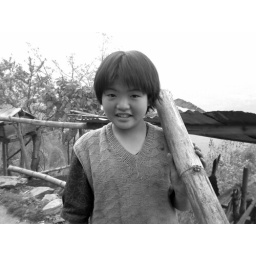
6500 ft down from a hill in sikkim , a cute girl work with smiling face.